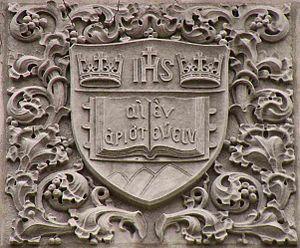
Ἀγαθῇ τύχῃ.